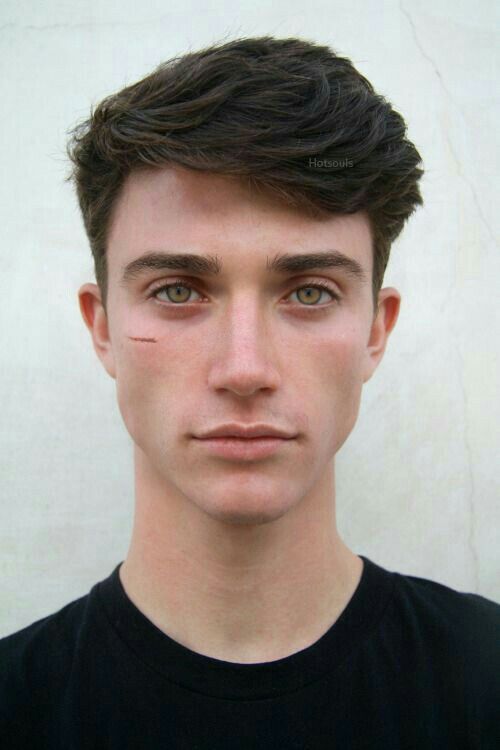
Portrait style: Real Portrait